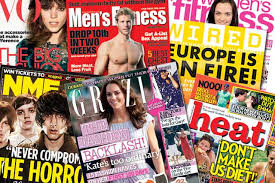
Waste category: paper